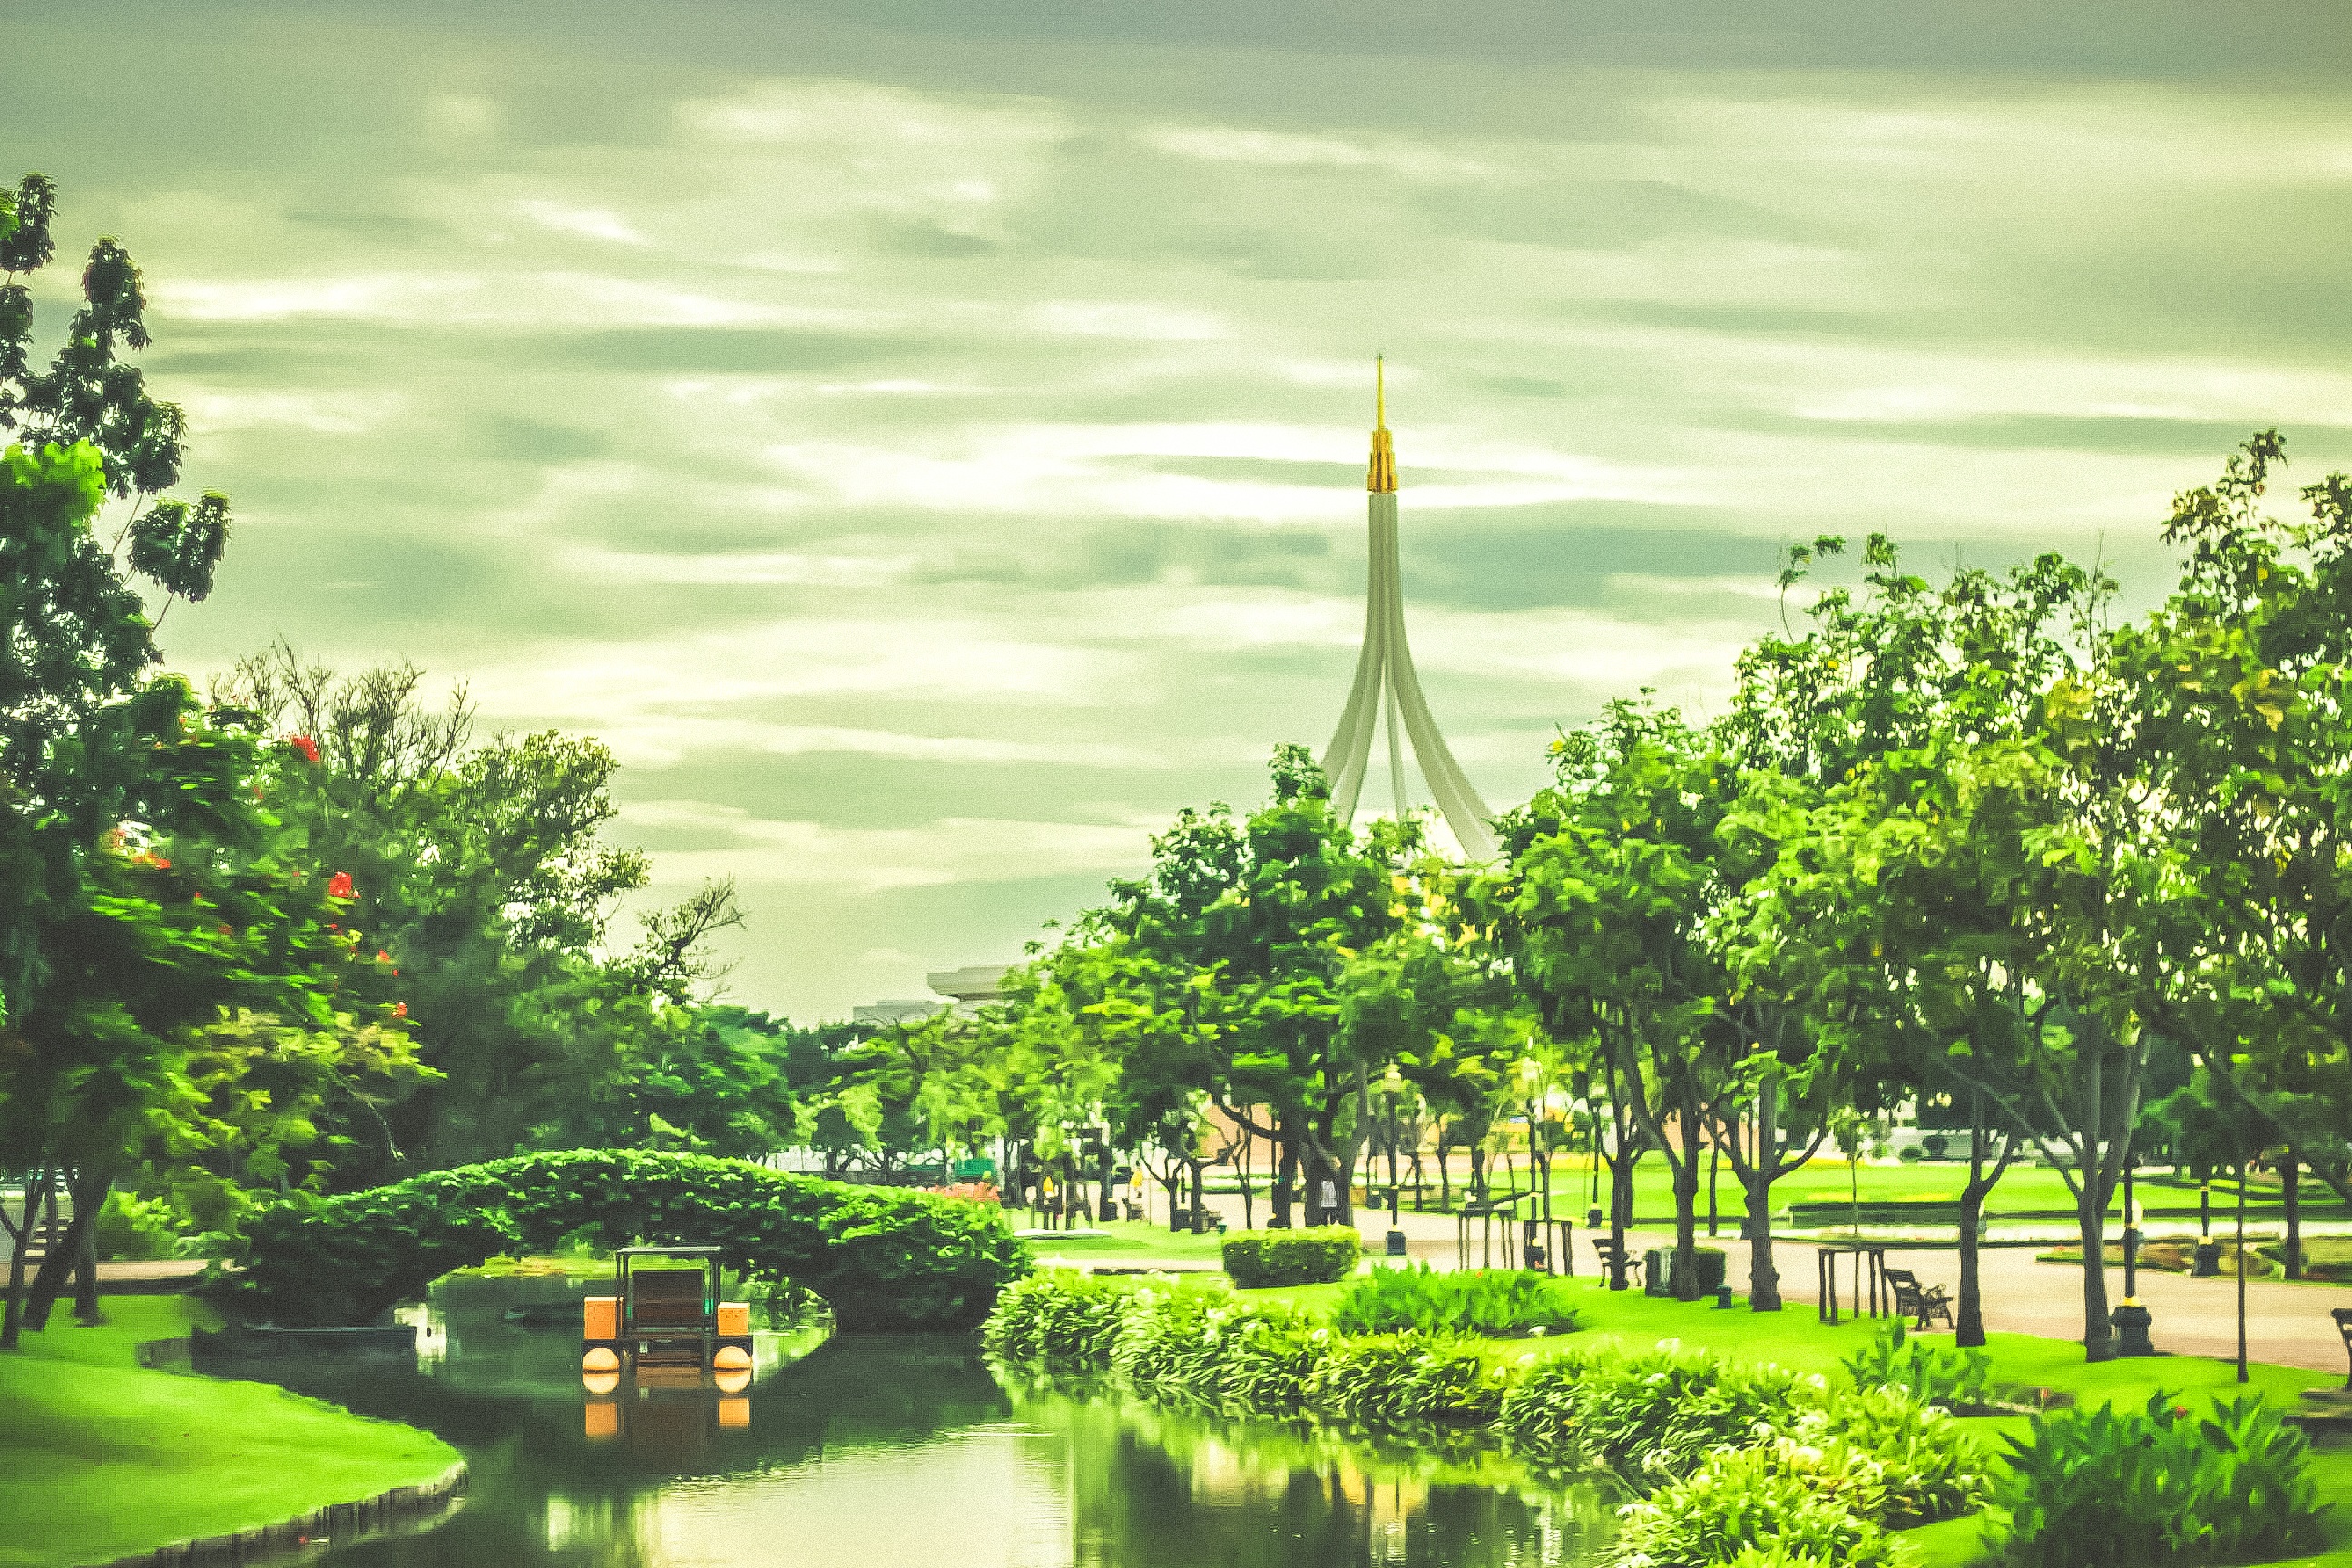
landscape, tree, nature, sunlight, morning, flower, orchard, river, green, reflection, park, garden, cabinet, parks, rural area, convert, arecales